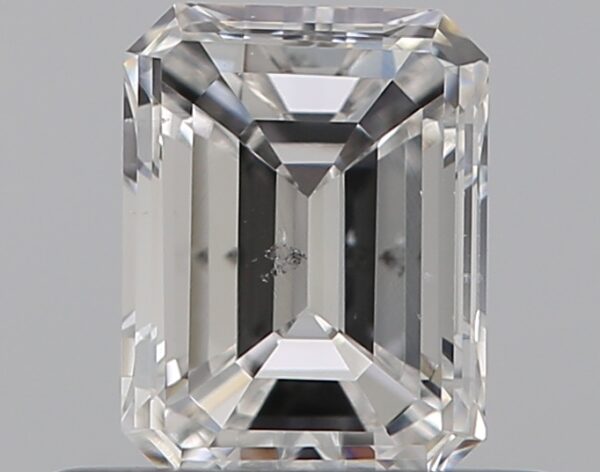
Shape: emerald
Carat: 0.5
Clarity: SI1
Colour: D
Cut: VG
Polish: VG
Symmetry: VG
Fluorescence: N
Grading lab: GIA
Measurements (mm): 5.29 x 3.98 x 2.81